Rhodri Mawr

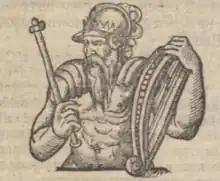
A fanciful illustration of Rhodri Mawr from the "Historie of Cambria" (1584)

Rhodri ap Merfyn(c.820-c.878), commonly known as , was the Powerful King of Gywnedd(Kingdom in Wales) from 844 to 878.Rhodri managed to defeat Viking Incursions in Wales, but was slain in battle by the Mercians in 878. Despite this, he was a powerful King, and was stated to be the 'King of The Britons'.